Graffiti on the Train

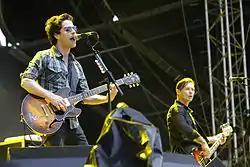
Richard Jones (right) aided Kelly Jones across an airport to make their flight to a show after he twisted his ankle.

Stereophonics held a worldwide tour to support "Graffiti on the Train" titled the Graffiti on the Train Tour. It began in Leicester, England on 15 March 2013 and finished in London, England on 28 November 2013. The tour has visited the UK, Ireland, Japan, Australia, North America, Mexico and Korea. With a heavy demand for tickets at The SSE Hydro, Glasgow, a second date was added to accommodate. Conversely, this became the first tour in 17 years where the band had to cancel a gig; Kelly Jones suffered from a respiratory tract infection while on the Australian leg, forcing them to cancel a show in Melbourne. During their show at Manchester on 13 November, fellow Welsh musician Tom Jones made a surprise appearance. In December 2013, viagogo revealed the top ten most popular touring acts – Stereophonics were placed at number ten.